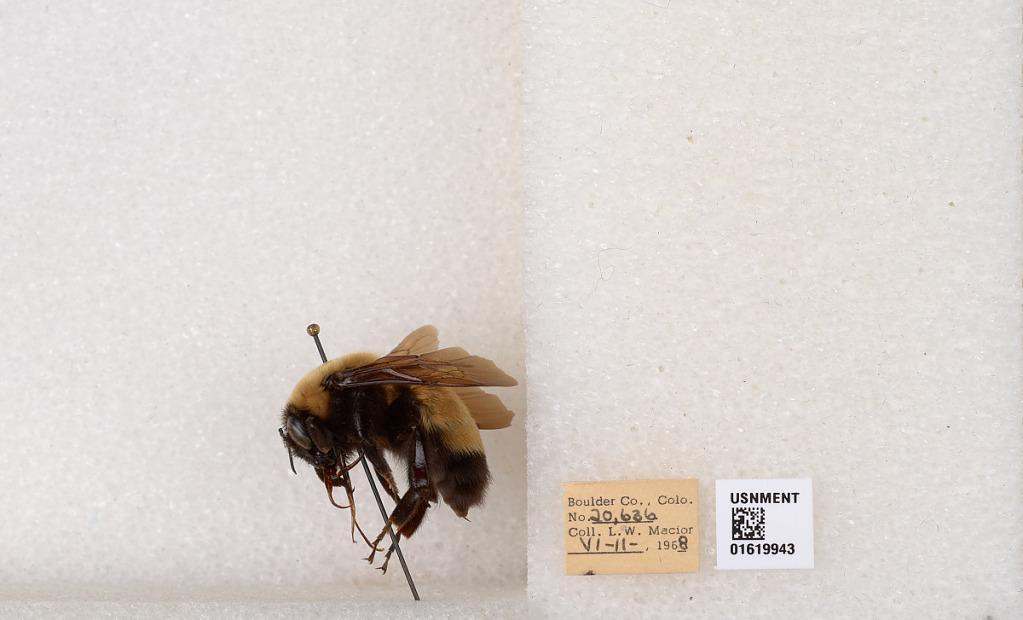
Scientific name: Bombus (Bombus) nevadensis Cresson